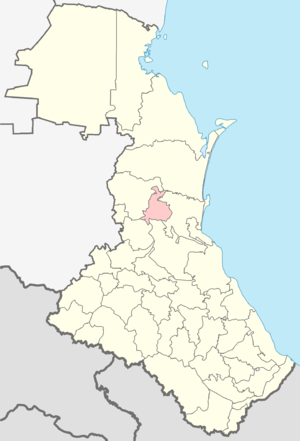
Le raïon de Kiziliourt est une subdivision du Daghestan, une république de la fédération de Russie. Son centre administratif est la ville de Kiziliourt, qui ne fait pas partie du raïon.